Leonard Cohen

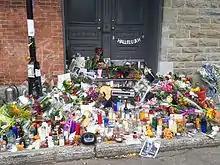
Memorial in front of Cohen's residence in Montreal on November 12, 2016

In the spring of 1968, Cohen had a brief relationship with musician Janis Joplin while staying at the Chelsea Hotel, and the song of the same name references this relationship. Cohen also had well-known relationships with Canadian singer-songwriter Joni Mitchell and actress Rebecca De Mornay.